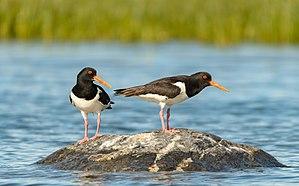
Les 12 espèces d'huîtriers constituent la famille des hématopodidés. Ce sont des limicoles de taille moyenne, au plumage noir ou blanc et noir, à pattes rosâtres et long bec rouge-orangé. Ils sont cosmopolites, mais absents des régions polaires et faiblement représentés dans les parties tropicales d'Afrique et d'Asie. Ils fréquentent principalement le littoral, mais on les trouve également à l'intérieur des terres en Eurasie et en Nouvelle-Zélande.